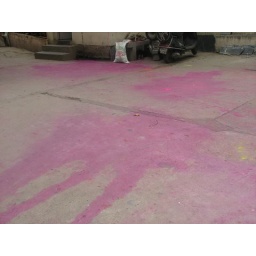
pink stains in driveway of apt building after Holi 230308